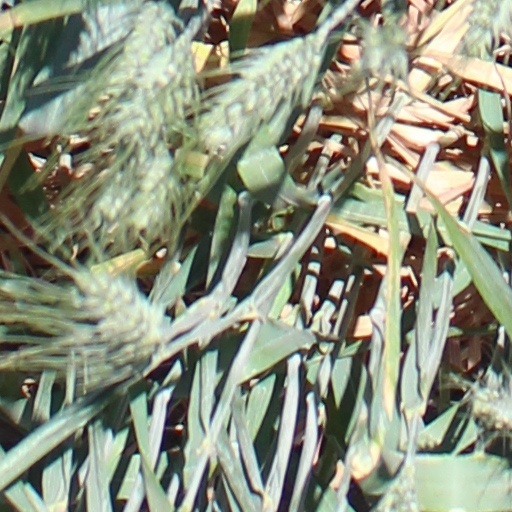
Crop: wheat